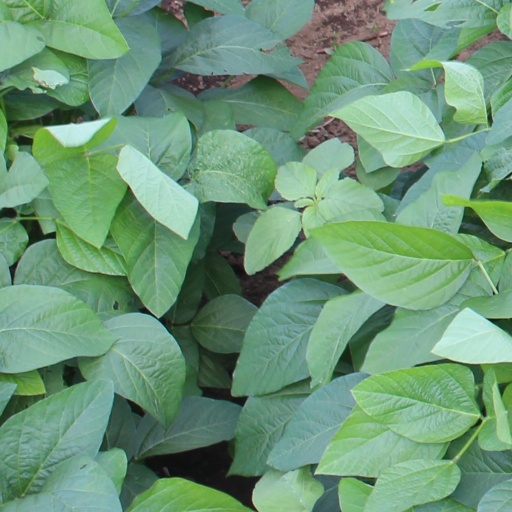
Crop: soybean